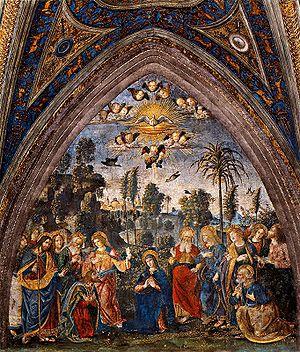
Le palais du Vatican ou, selon sa dénomination officielle, le Palais apostolique est une des résidences des Papes depuis leur retour d'exil à Avignon. Auparavant, et pendant plus d'un millénaire, les papes ont habité au palais du Latran à proximité de leur cathédrale, l'archibasilique Saint-Jean de Latran. Depuis l'entrée des troupes italiennes à Rome, le 20 septembre 1870, les souverains pontifes ne pouvant plus séjourner au palais du Quirinal, qui était leur résidence d'été, ils habitèrent et travaillèrent donc en permanence au palais apostolique, à proximité du tombeau de saint Pierre dont ils sont les successeurs.
Les appartements Borgia sont une série de six pièces monumentales dans le Palais apostolique du Vatican. Elles font maintenant partie de l'accès aux Musées du Vatican où est hébergée en partie, depuis 1973, la Collection d'Art religieux moderne. Les pièces des appartements Borgia ont été créées comme la résidence privée du pape Alexandre VI et sa famille. Elles sont décorées avec une extraordinaire série de fresques de Bernardino Pinturicchio et ses adjoints réalisées entre 1492 et 1494. Après la mort du pape, les appartements ont été abandonnés. Ils sont ouverts au public depuis la fin du XIXᵉ siècle.